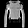
Label: Pullover